Dewi Lestari

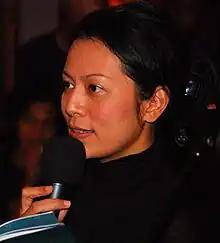
Dewi Lestari at the Ubud Writers and Readers Festival (2010)

Dewi "Dee" Lestari Simangunsong (born 20 January 1976, in Bandung, West Java) is an Indonesian writer, singer, and songwriter.